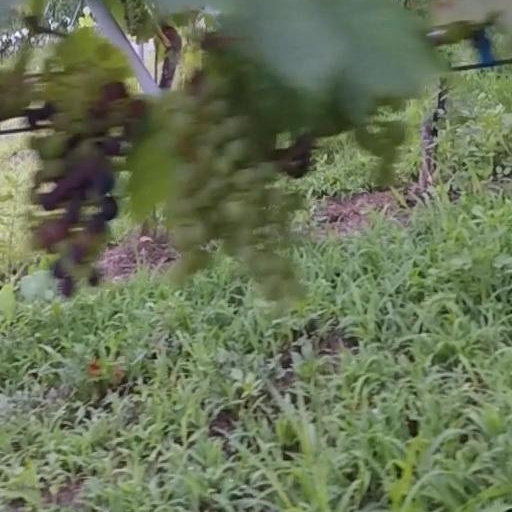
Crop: grape